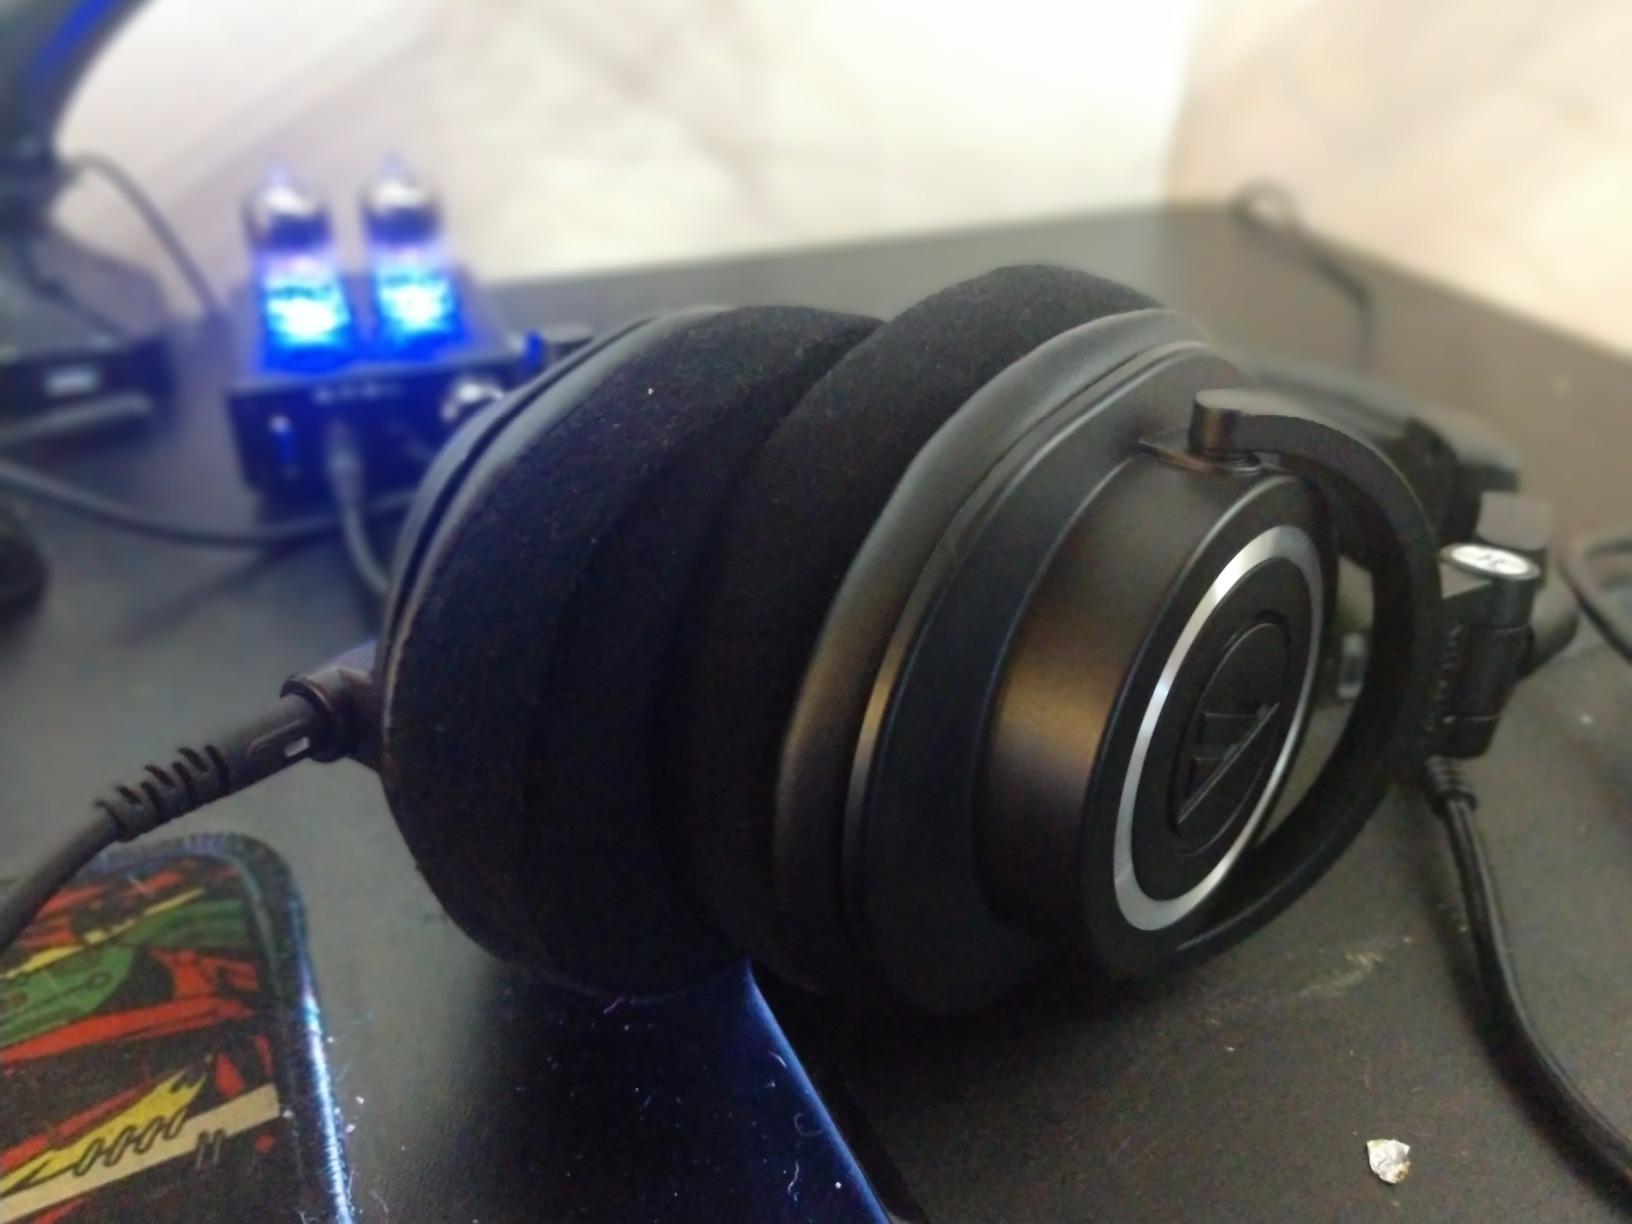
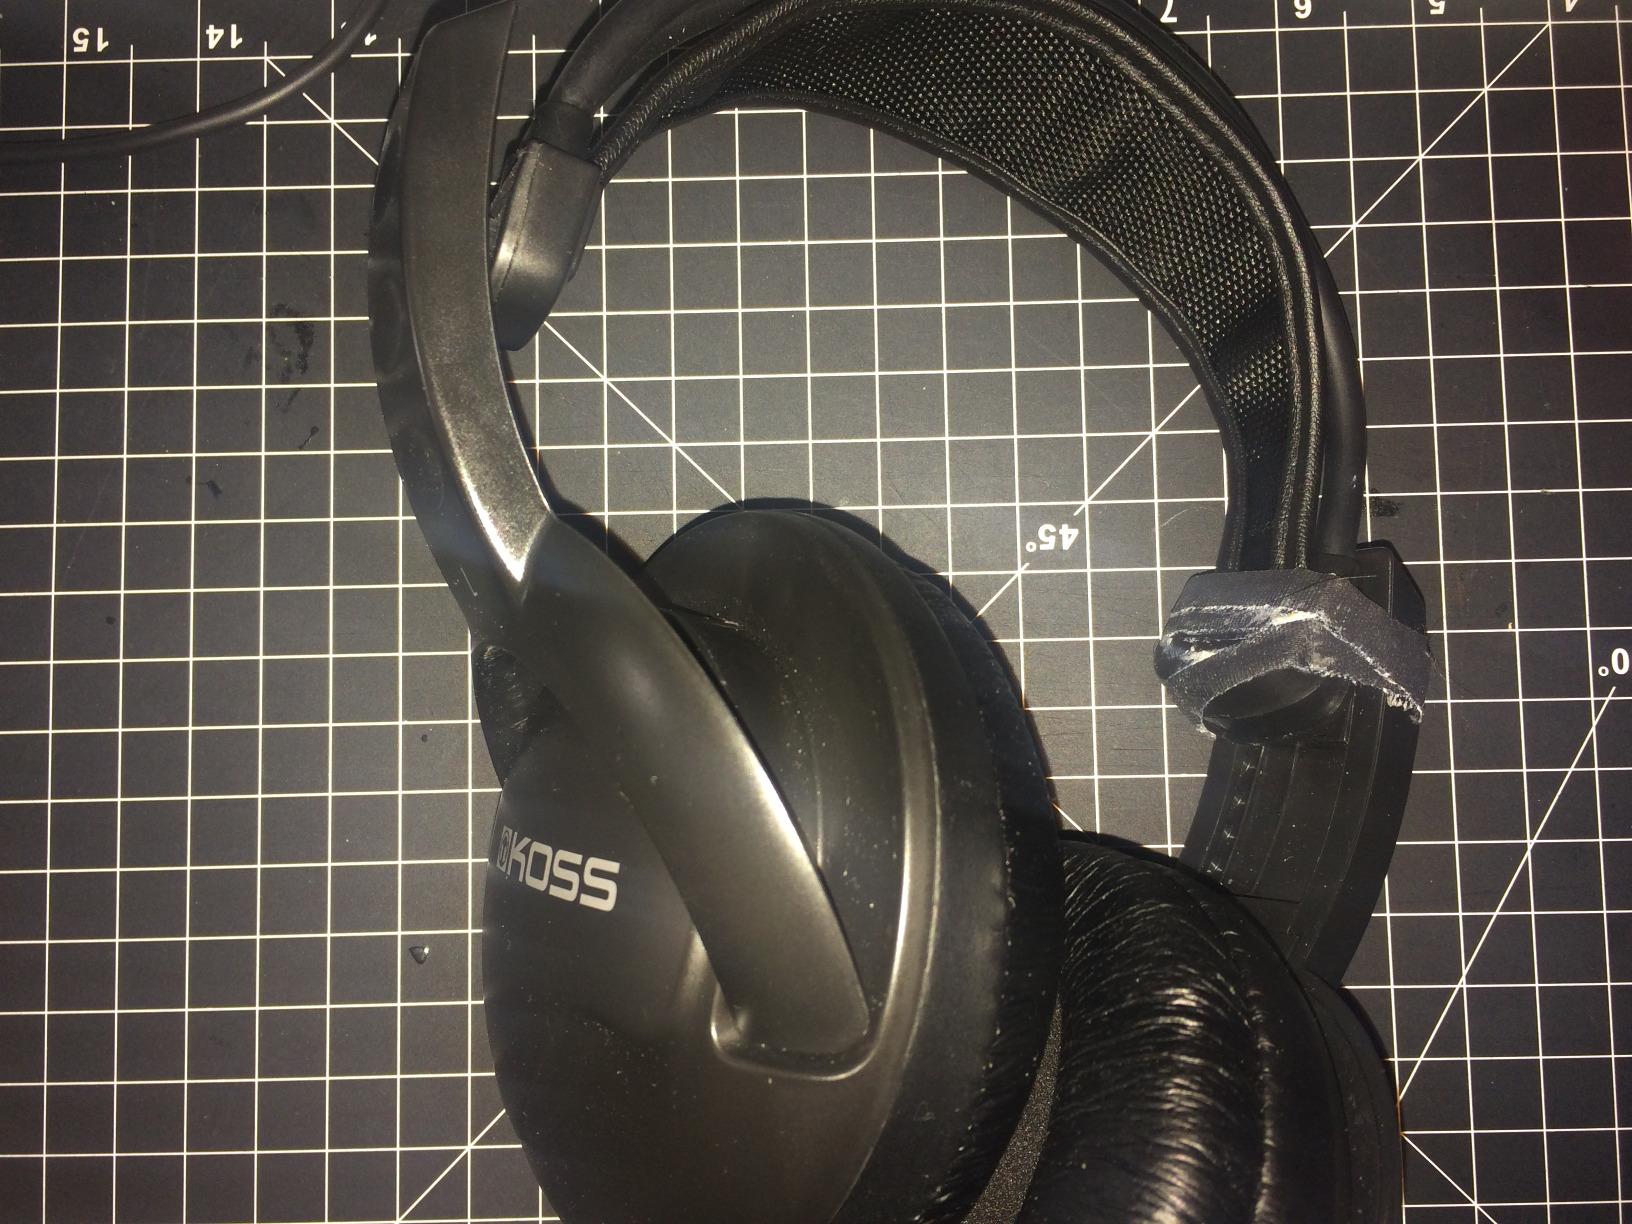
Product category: headphones
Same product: no